Richard Long (journalist)

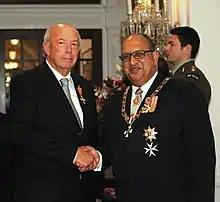
Long (left), after his investiture as an Officer of the New Zealand Order of Merit by the governor-general, Sir Anand Satyanand, in 2011

Richard Arthur Long (born 1940) is a New Zealand journalist, and a former editor of "The Dominion" newspaper.